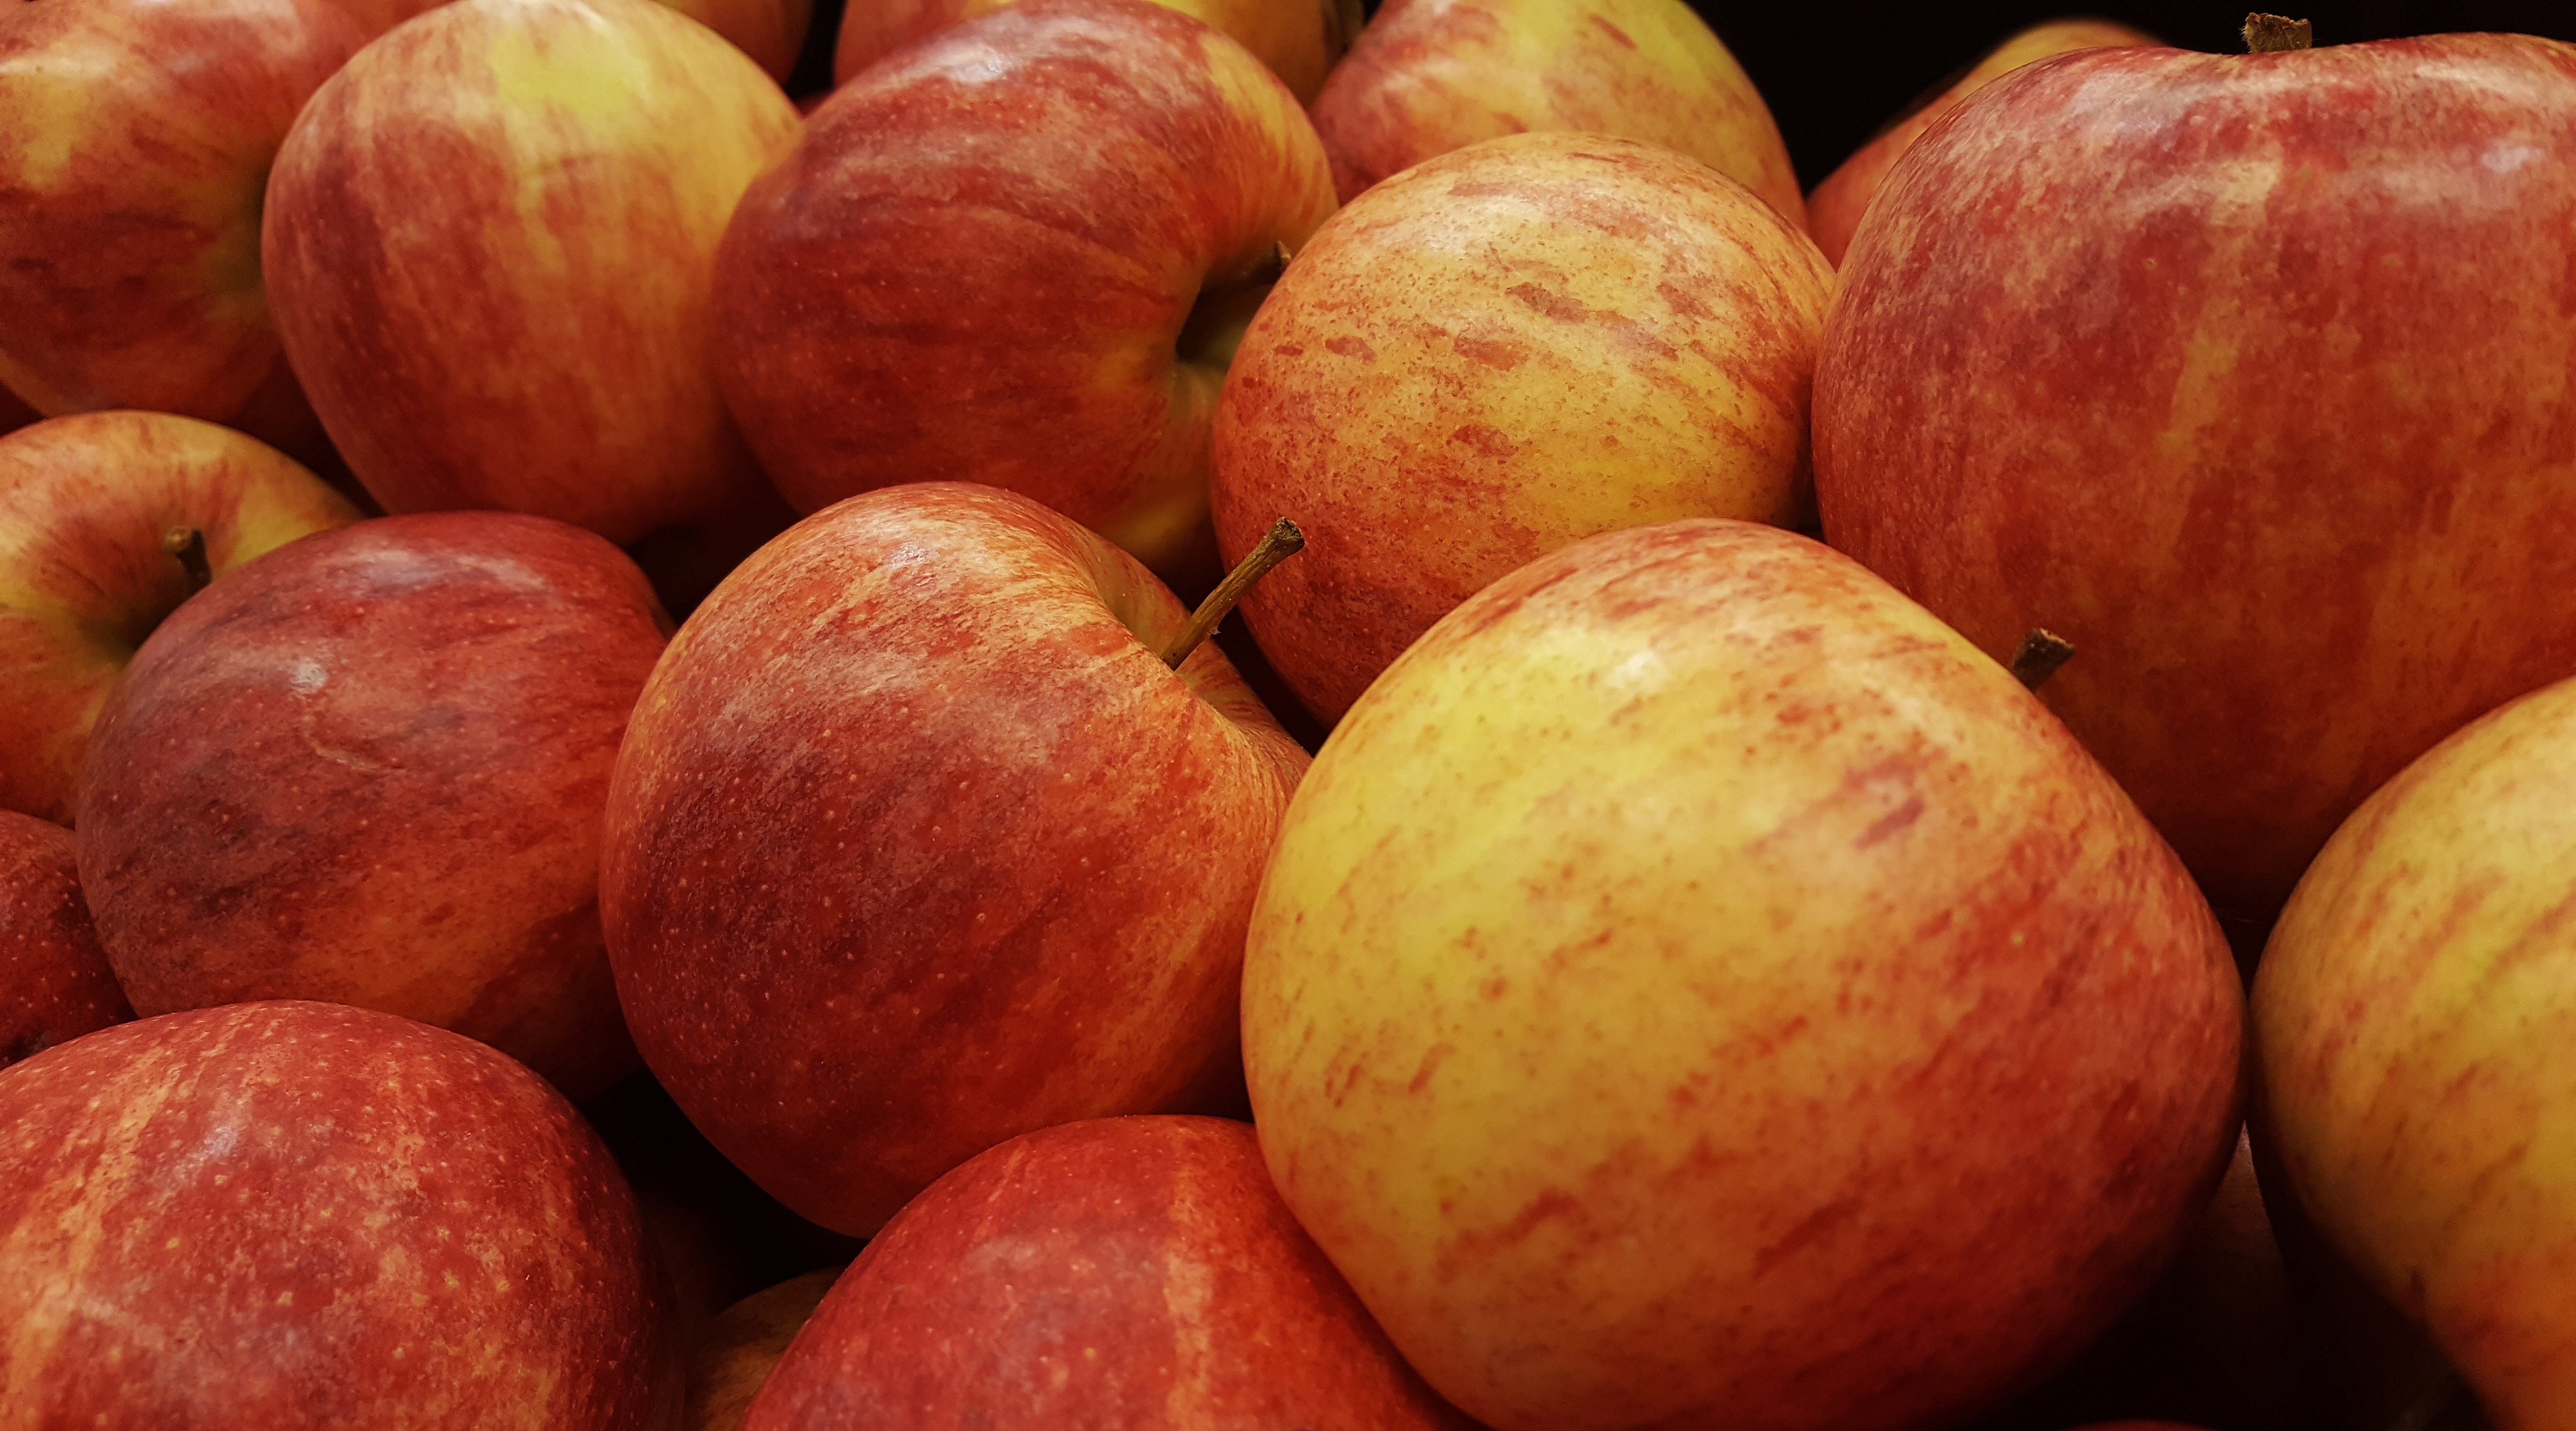
apple, plant, fruit, sweet, ripe, food, harvest, produce, market, healthy, eat, peach, apples, pick, teacher, organic, crunchy, flowering plant, rose family, nectarine, gala apples, apple a day, land plant, rose order, pluot